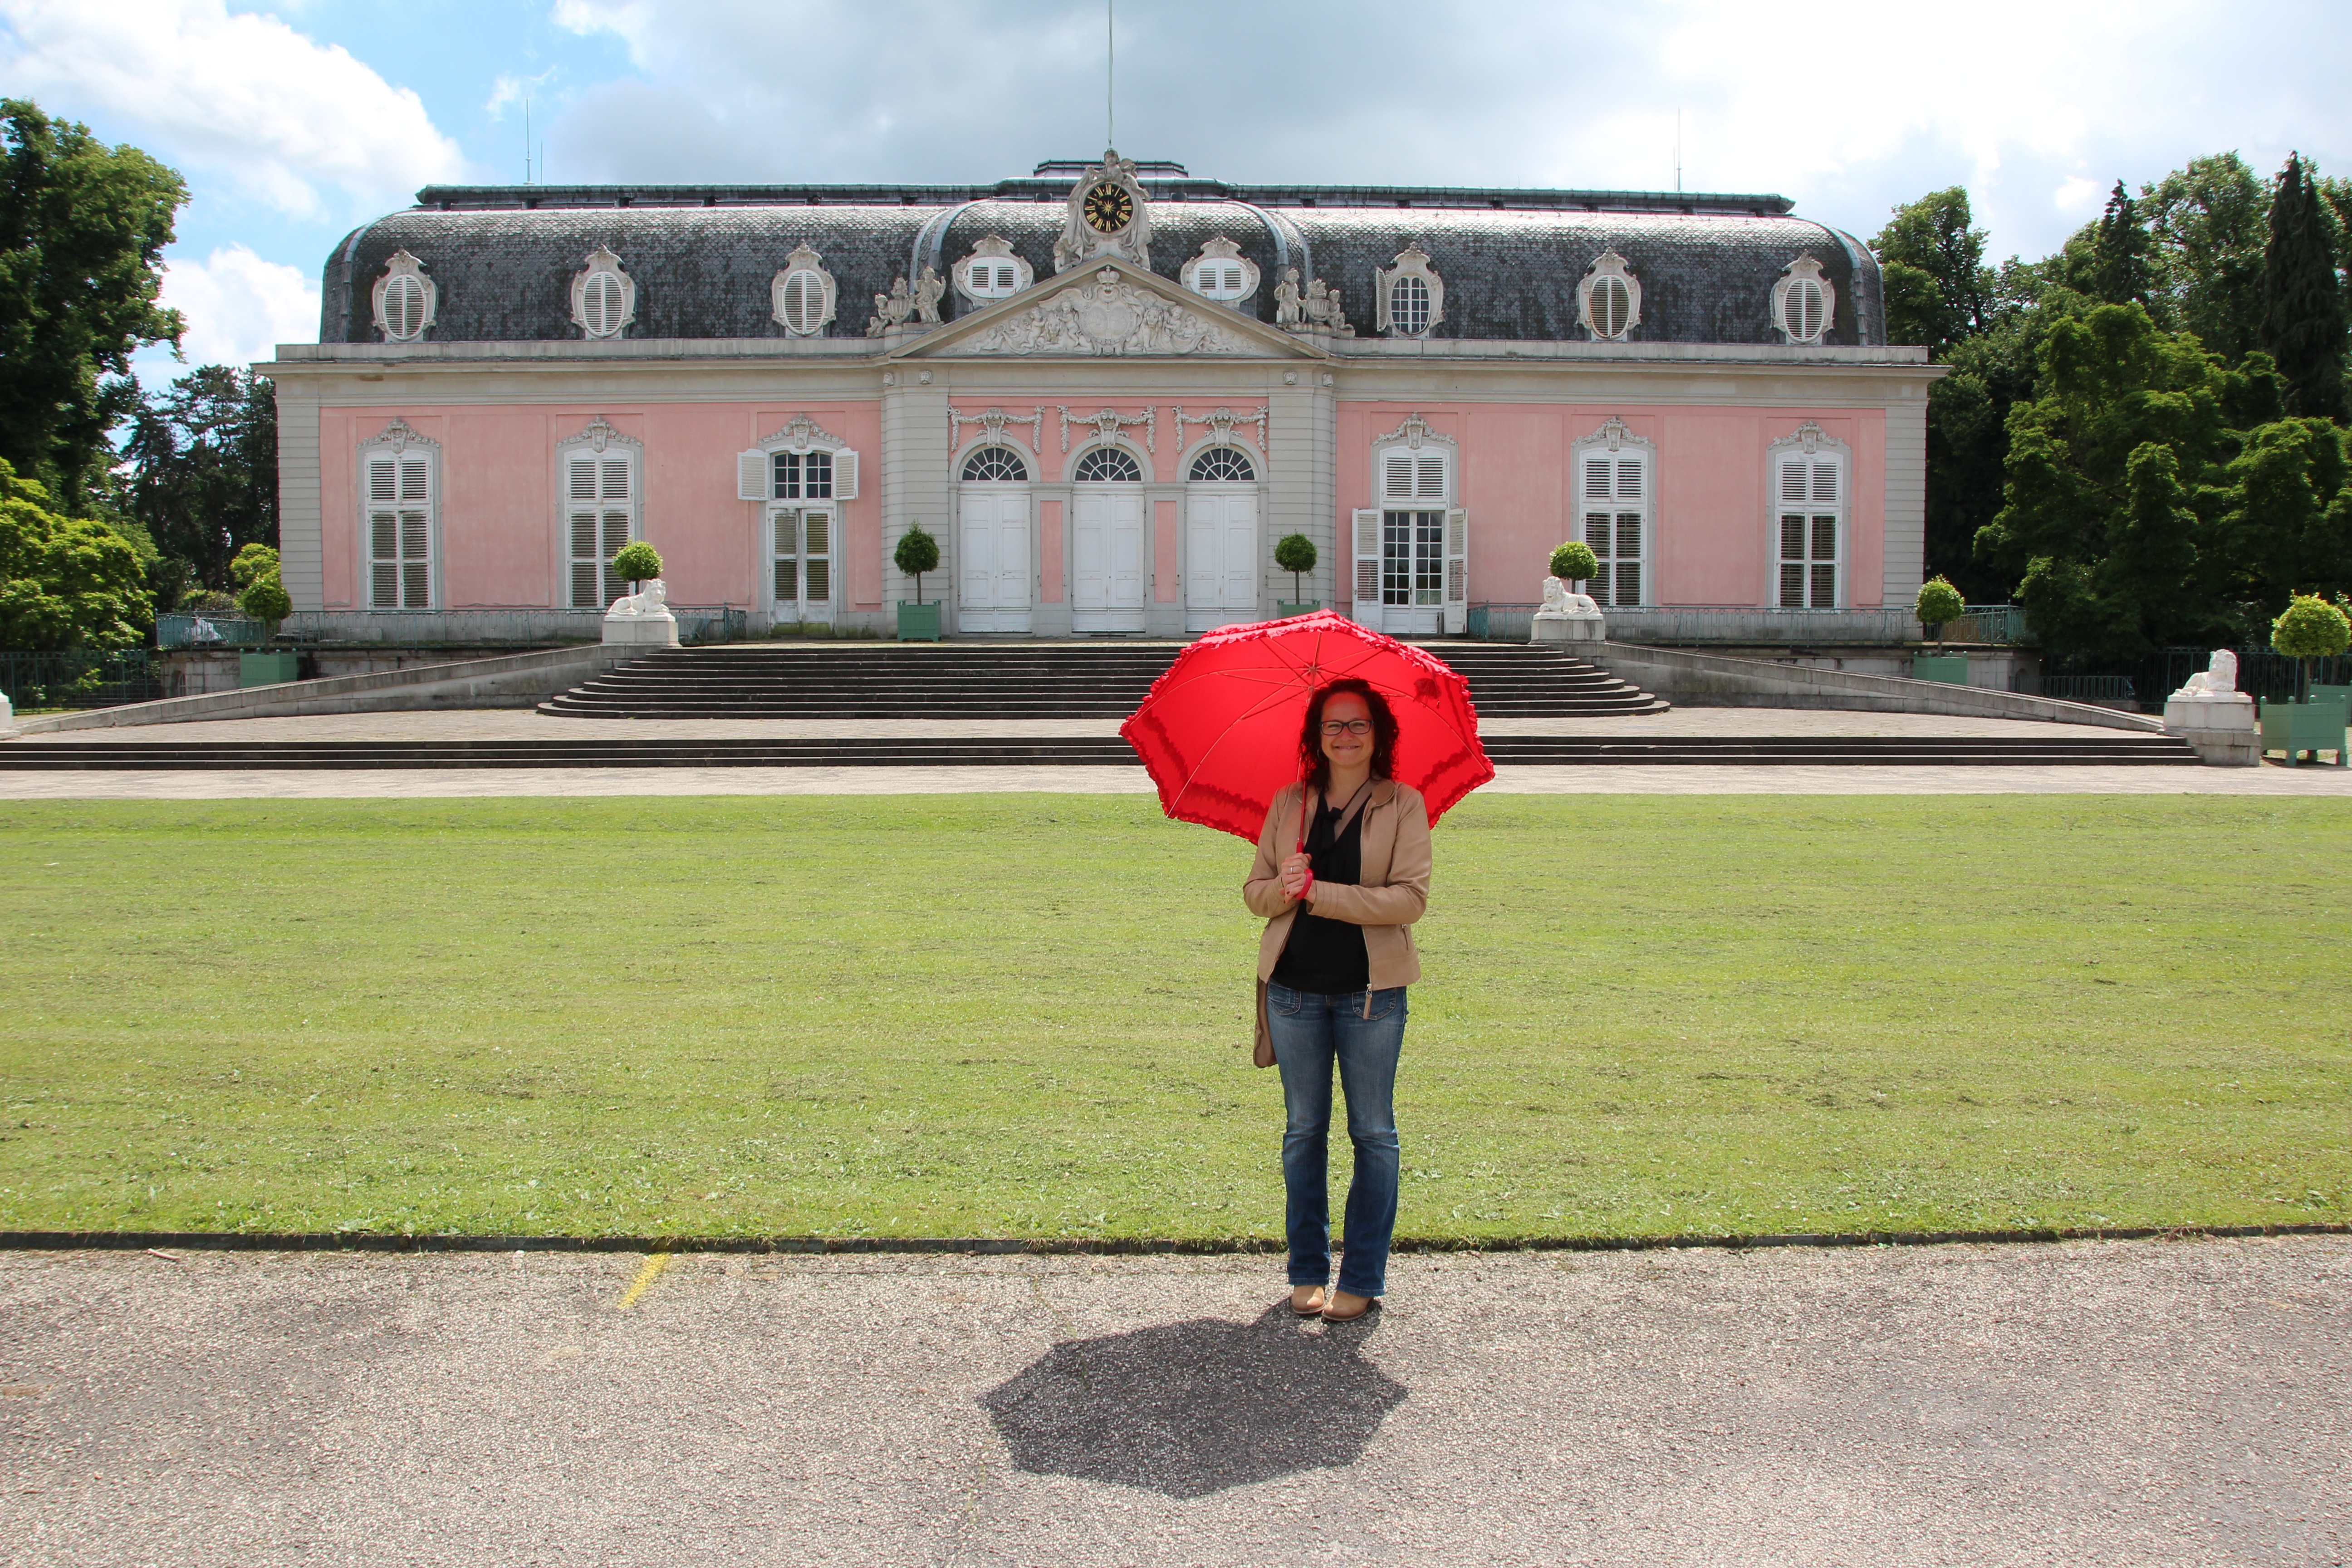
screen, architecture, old, vacation, red, park, castle, memorial, estate, historically, dusseldorf, castle benrath